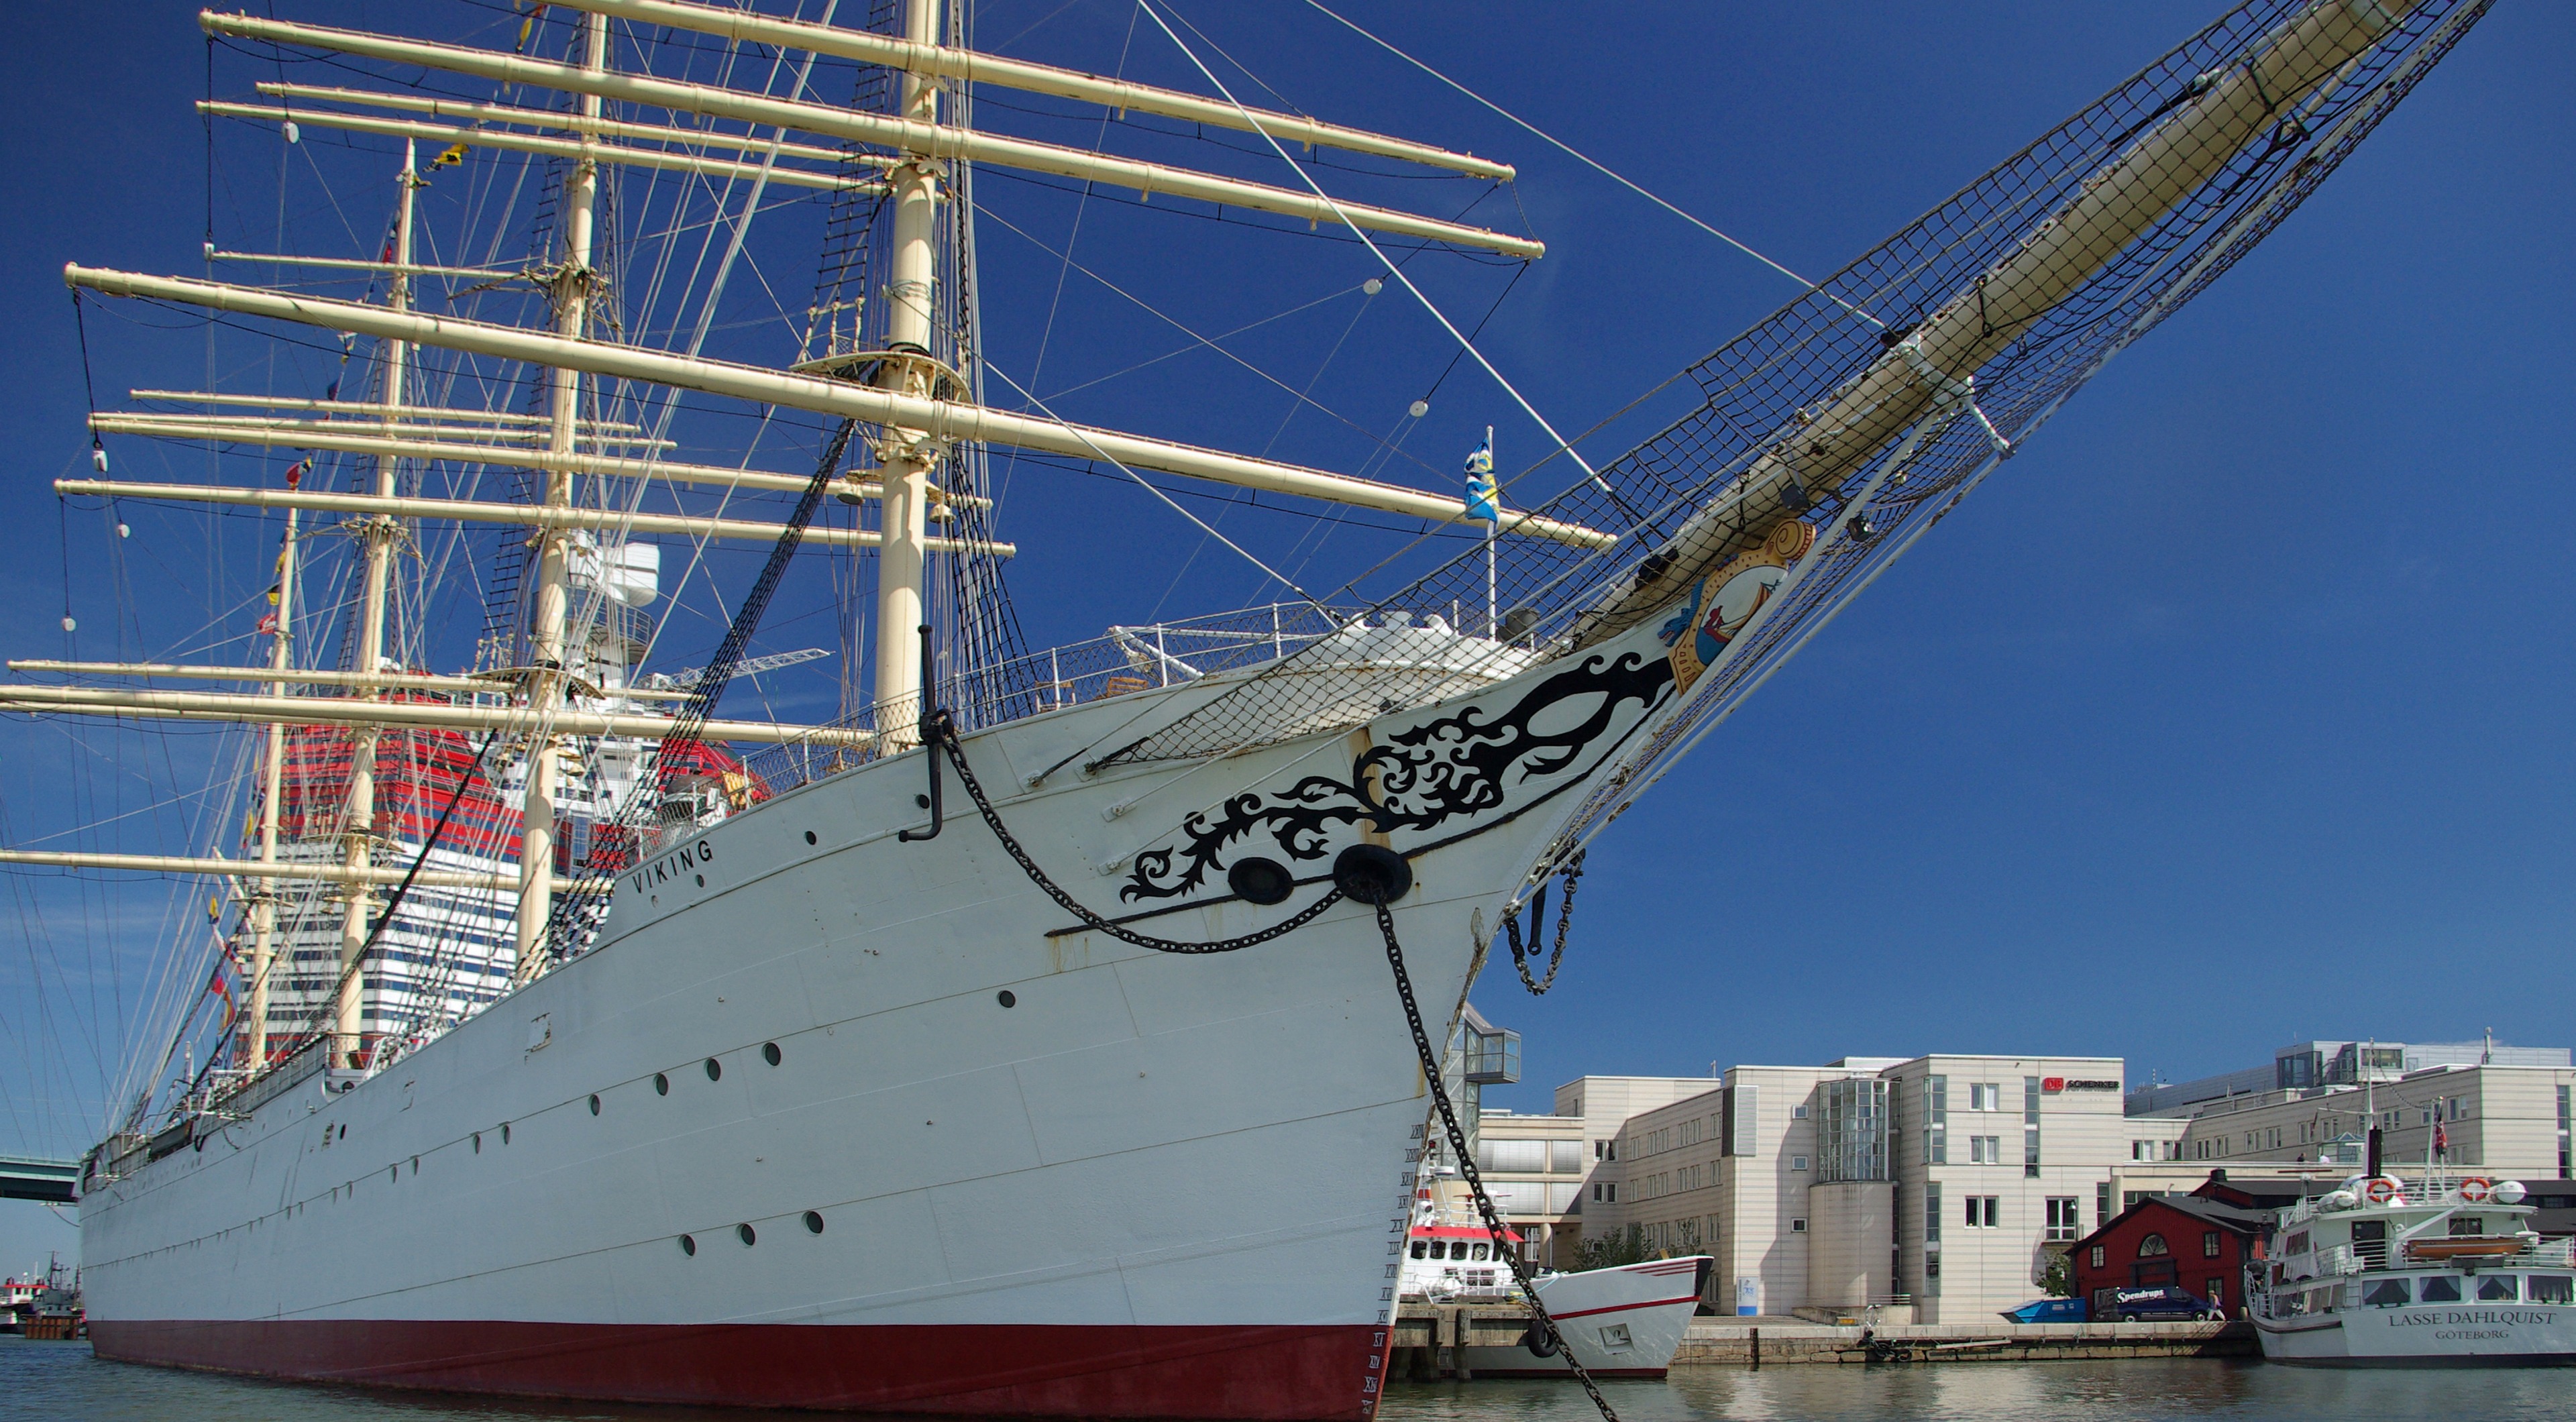
boat, ship, vehicle, mast, port, sail, watercraft, schooner, windjammer, frigate, brig, segeln, sailing ship, fishing vessel, g teborg, training ship, tall ship, freight transport, galleon, ocean liner, four master, caravel, brigantine, segelschiff